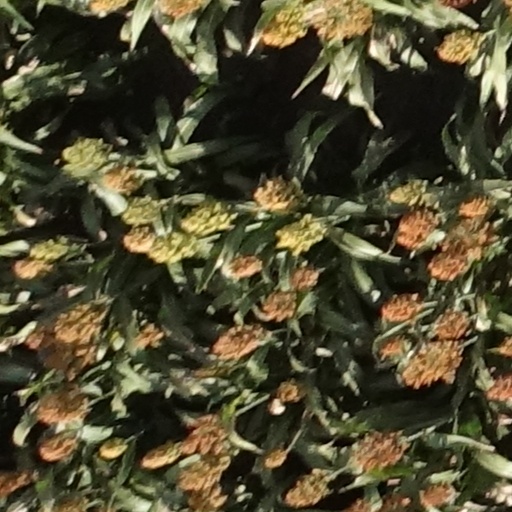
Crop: sorghum